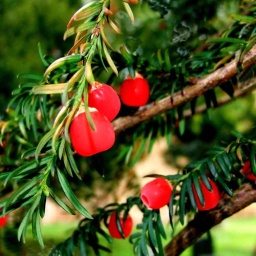
Yews, like us, come in two sorts - male and female